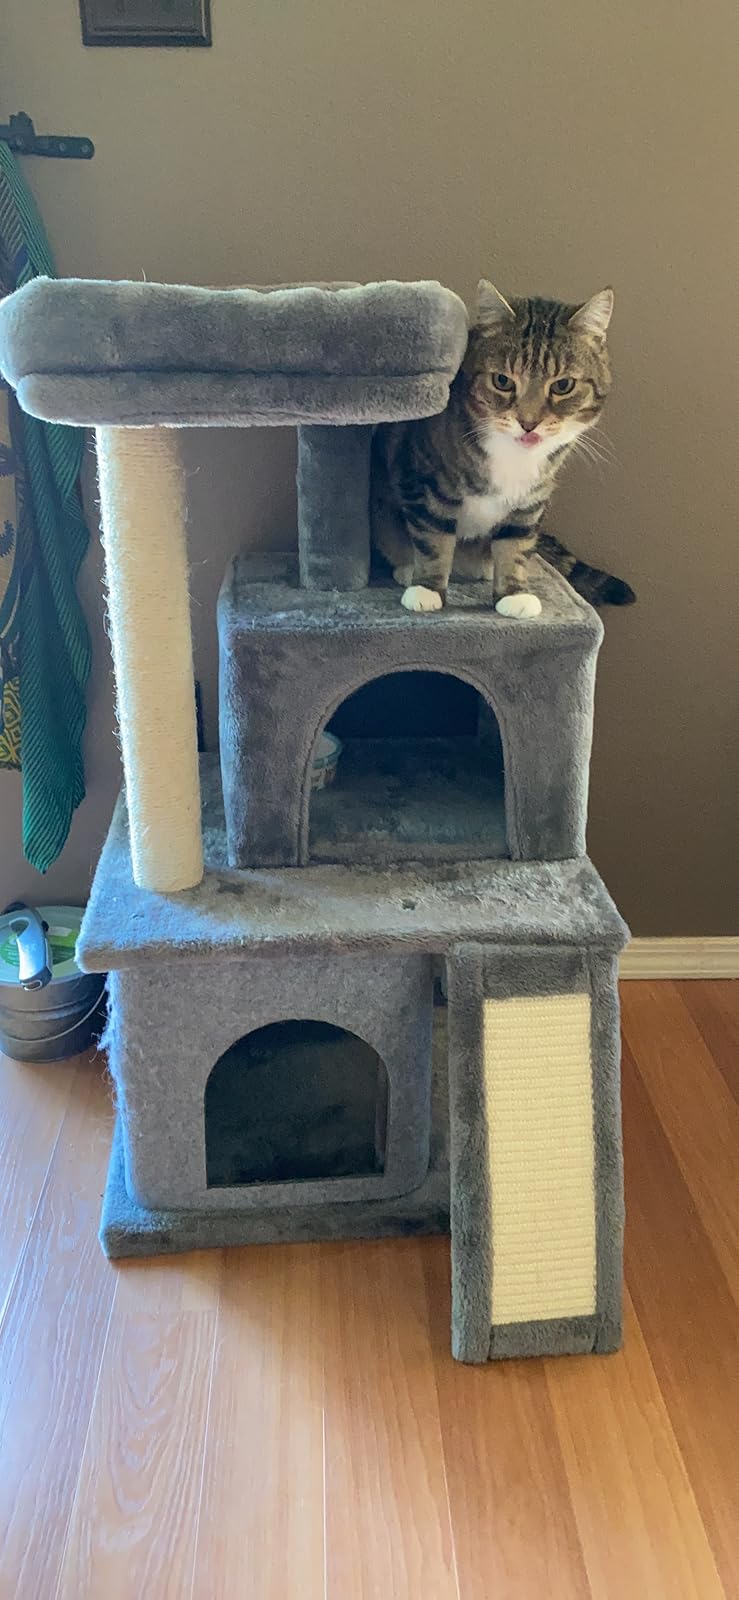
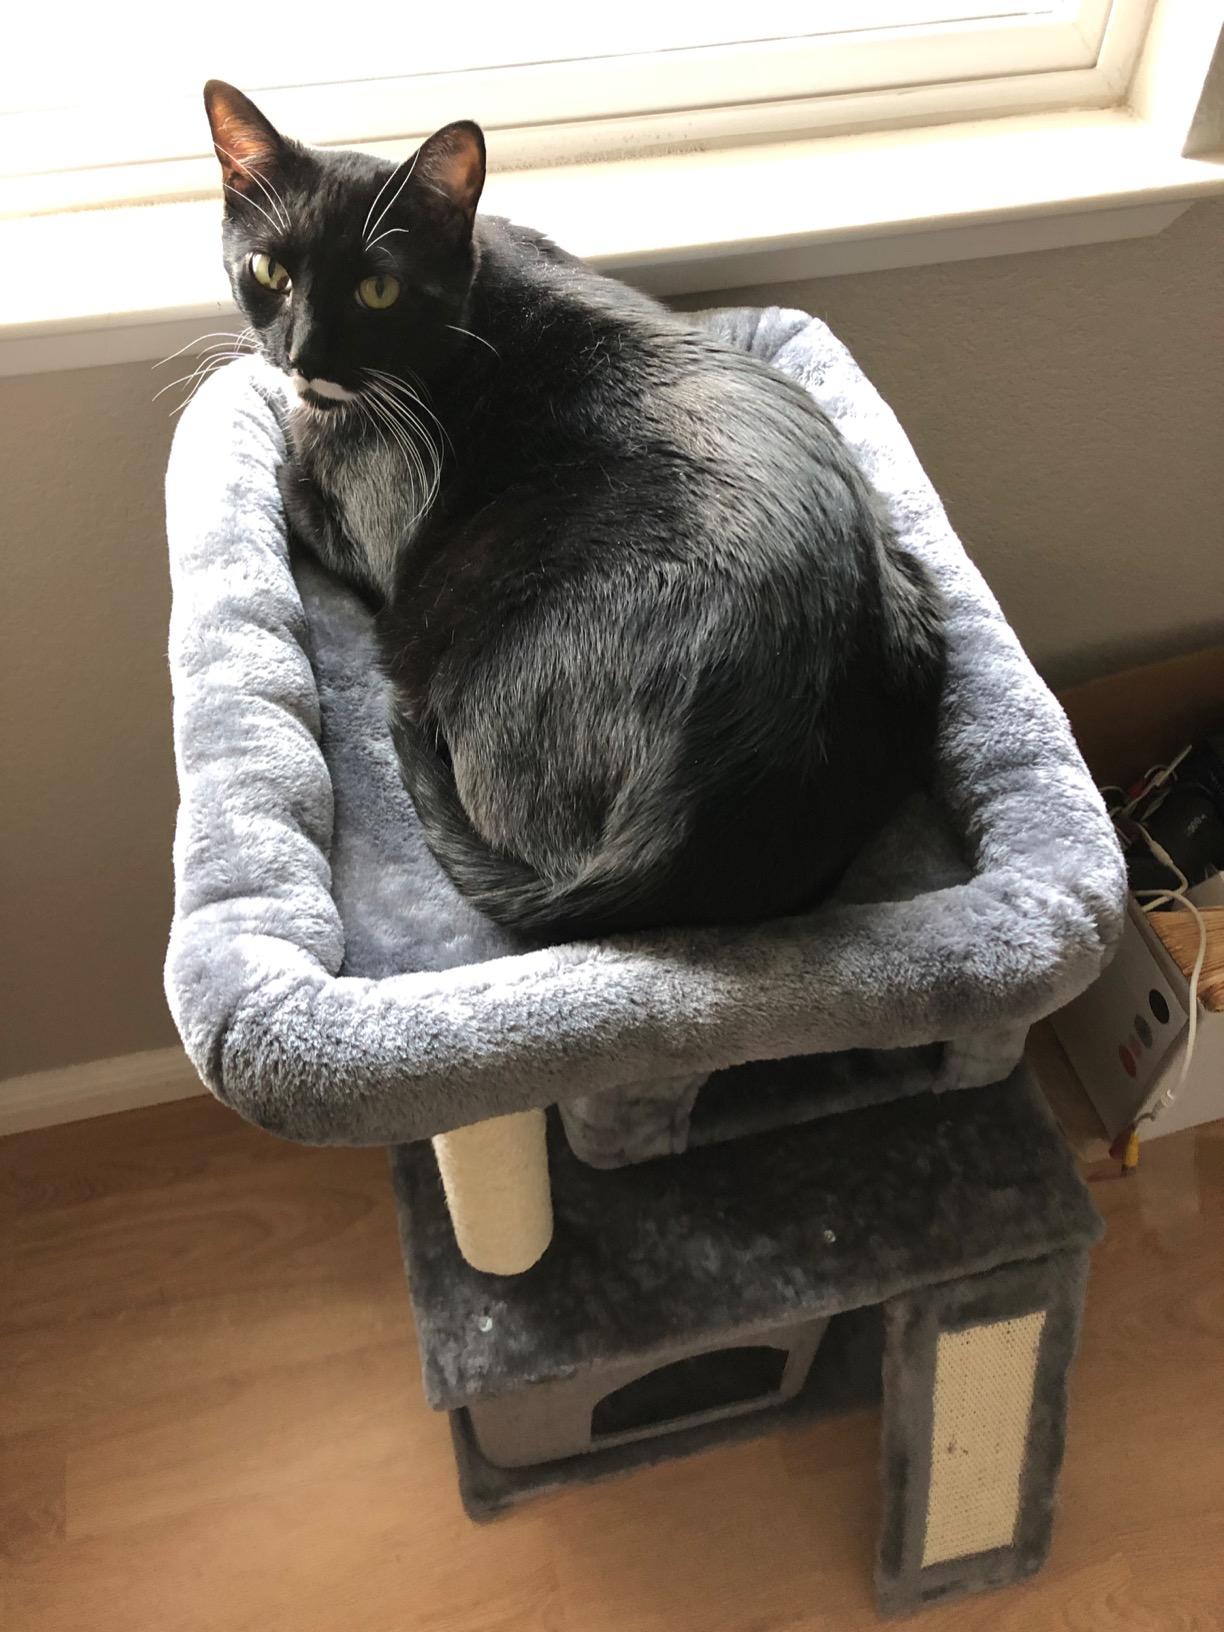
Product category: items_cat tree
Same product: yes